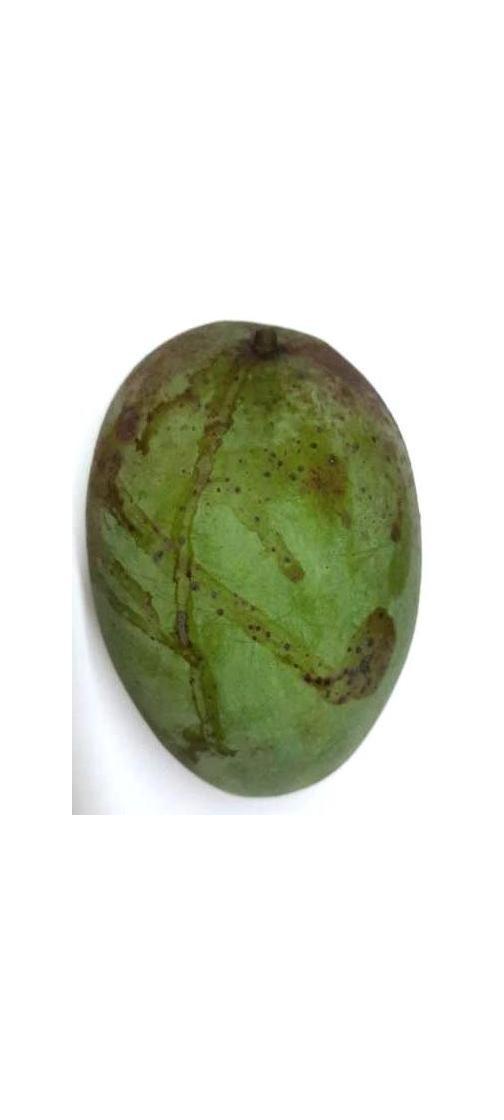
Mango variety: Fazli Shurmai